Sky position (RA, Dec in degrees): 336.962, 0.8609
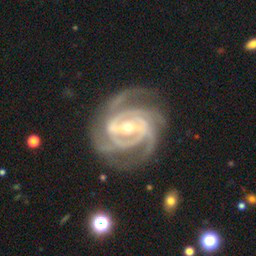
Galaxy morphology: Barred Spiral Galaxies